Philips Innovator

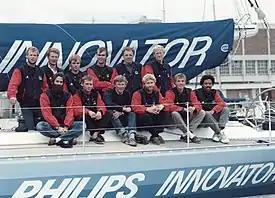
"Philips Innovator" during the 1985–86 Whitbread Round the World Race.

Philips Innovator (also Equity & Law II) is a 63 foot aluminium racing yacht designed by Rolf Vrolijk and built by Aluboot. She finished second in the 1985–86 Whitbread Round the World Race skippered by Dirk Nauta. After an extensive refit she participated in the 1989-90 Whitbread Round the World Race as Equity and Law II again skippered by Dirk Nauta.